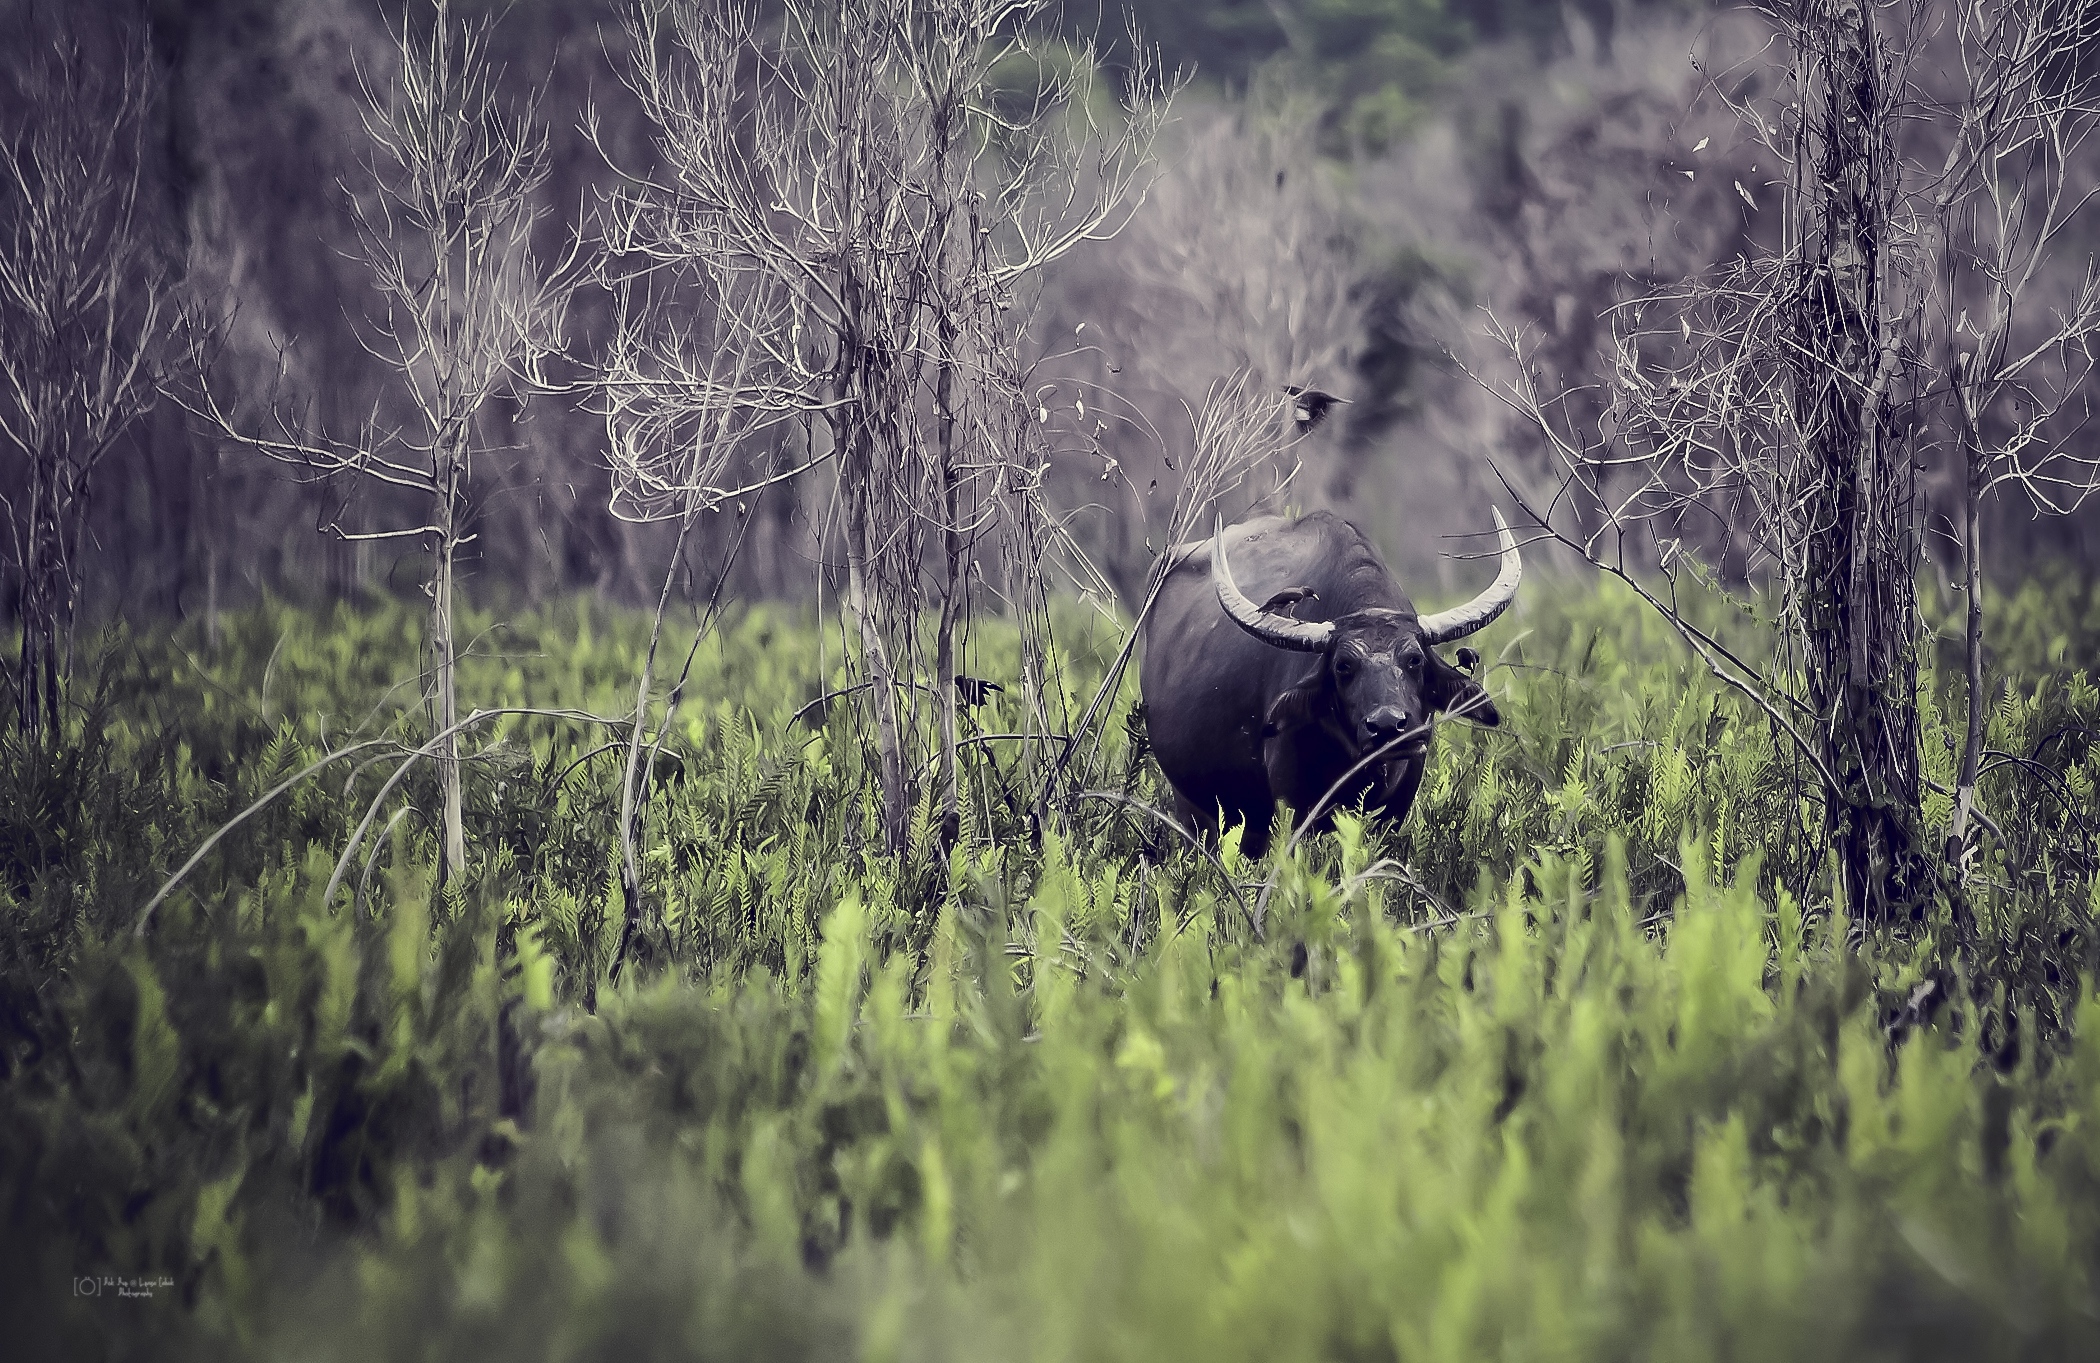
wildlife, nature, atmospheric phenomenon, natural landscape, wilderness, natural environment, grass, forest, tree, woodland, moose, grass family, plant, plant community, old growth forest, jungle, national park